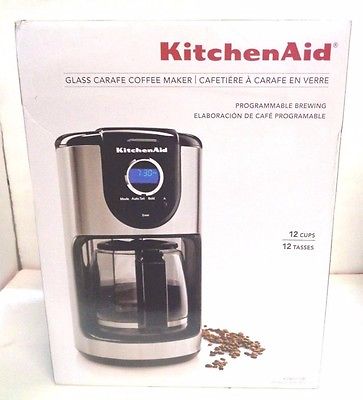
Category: coffee maker